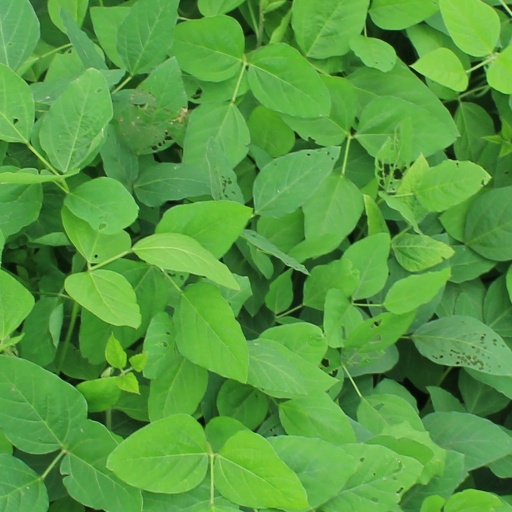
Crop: soybean